Fat Pig (opera)

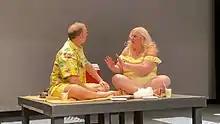
Troy Cook (Tom) & Tracy Cox (Helen) in "Fat Pig"

Fat Pig is a chamber opera by composer Matt Boehler and librettist Miriam Gordon-Stewart, based on the 2004 play by Neil LaBute. The opera was commissioned and developed by Victory Hall Opera in 2020, and had its world premiere in Charlottesville, Virginia, in January 2022.